Episode 8 (Twin Peaks)

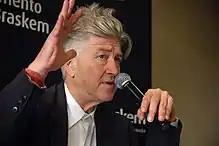
A man raises his hand and speaks into a microphone against a black backdrop.

"Episode 8" was written by the series creators Mark Frost and David Lynch. Frost and Lynch had co-written three prior episodes—"Pilot", "Episode 1" and "Episode 2". Lynch would later direct the following episode, "Episode 9", "Episode 14" and the series finale "Episode 29", and Frost co-wrote another four installments.